Hamilton Brothers Building

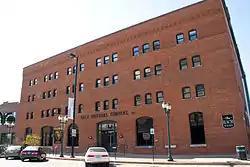

The Hamilton Brothers Building, also known as Warfield-Pratt & Howell Co. Wholesale Grocers, and the Hach Brothers Company, is a historic building located in Cedar Rapids, Iowa, United States. This is the only extant building associated with local businessman and politician John Taylor Hamilton. He was a representative of Cyrus McCormick at the time his company was opening new markets for his mechanical reaper and other implements. Hamilton expanded his business to other implement manufactures and included product lines for urban dwellers as well. His business grew beyond the local area to include the entire state. Built as a warehouse in 1899, it is the only building of this type left near the central business district. It is also the largest building of this type in the city. The four-story, brick, Romanesque Revival structure features large round arch openings on the main floor and smaller windows on the upper floors. It was listed on the National Register of Historic Places in 1994.